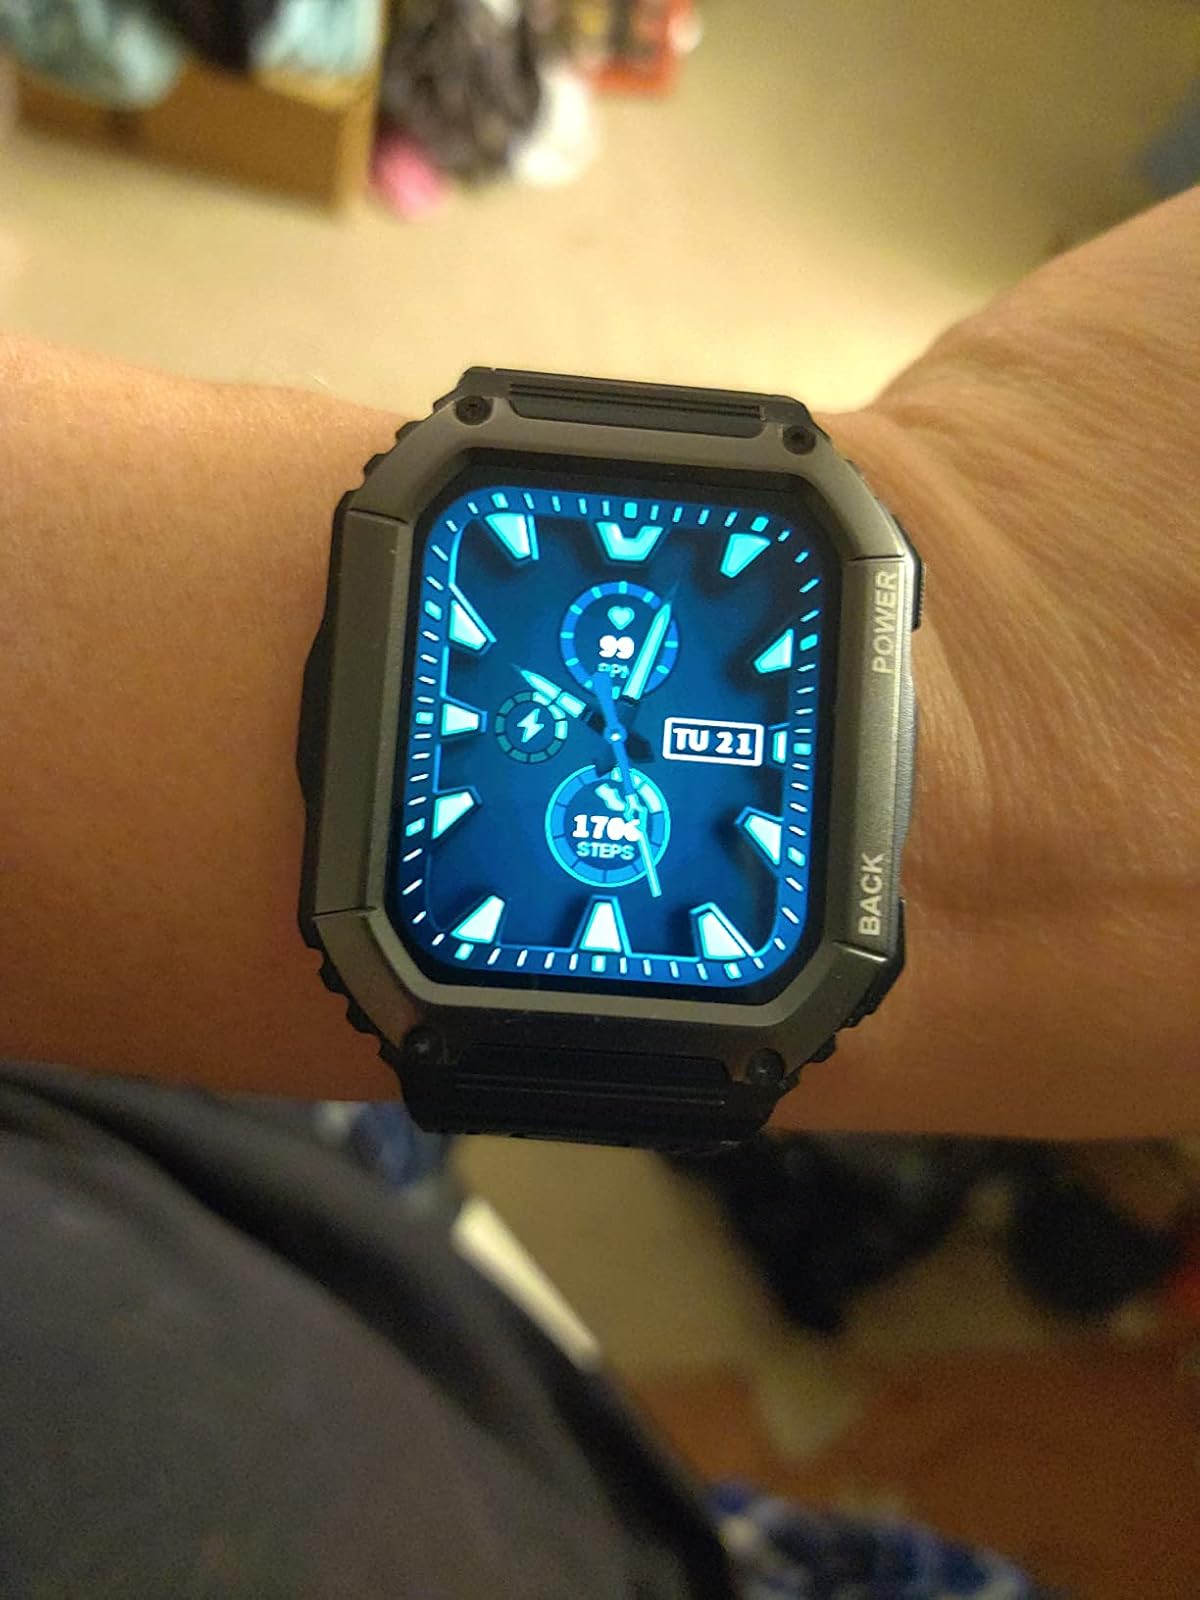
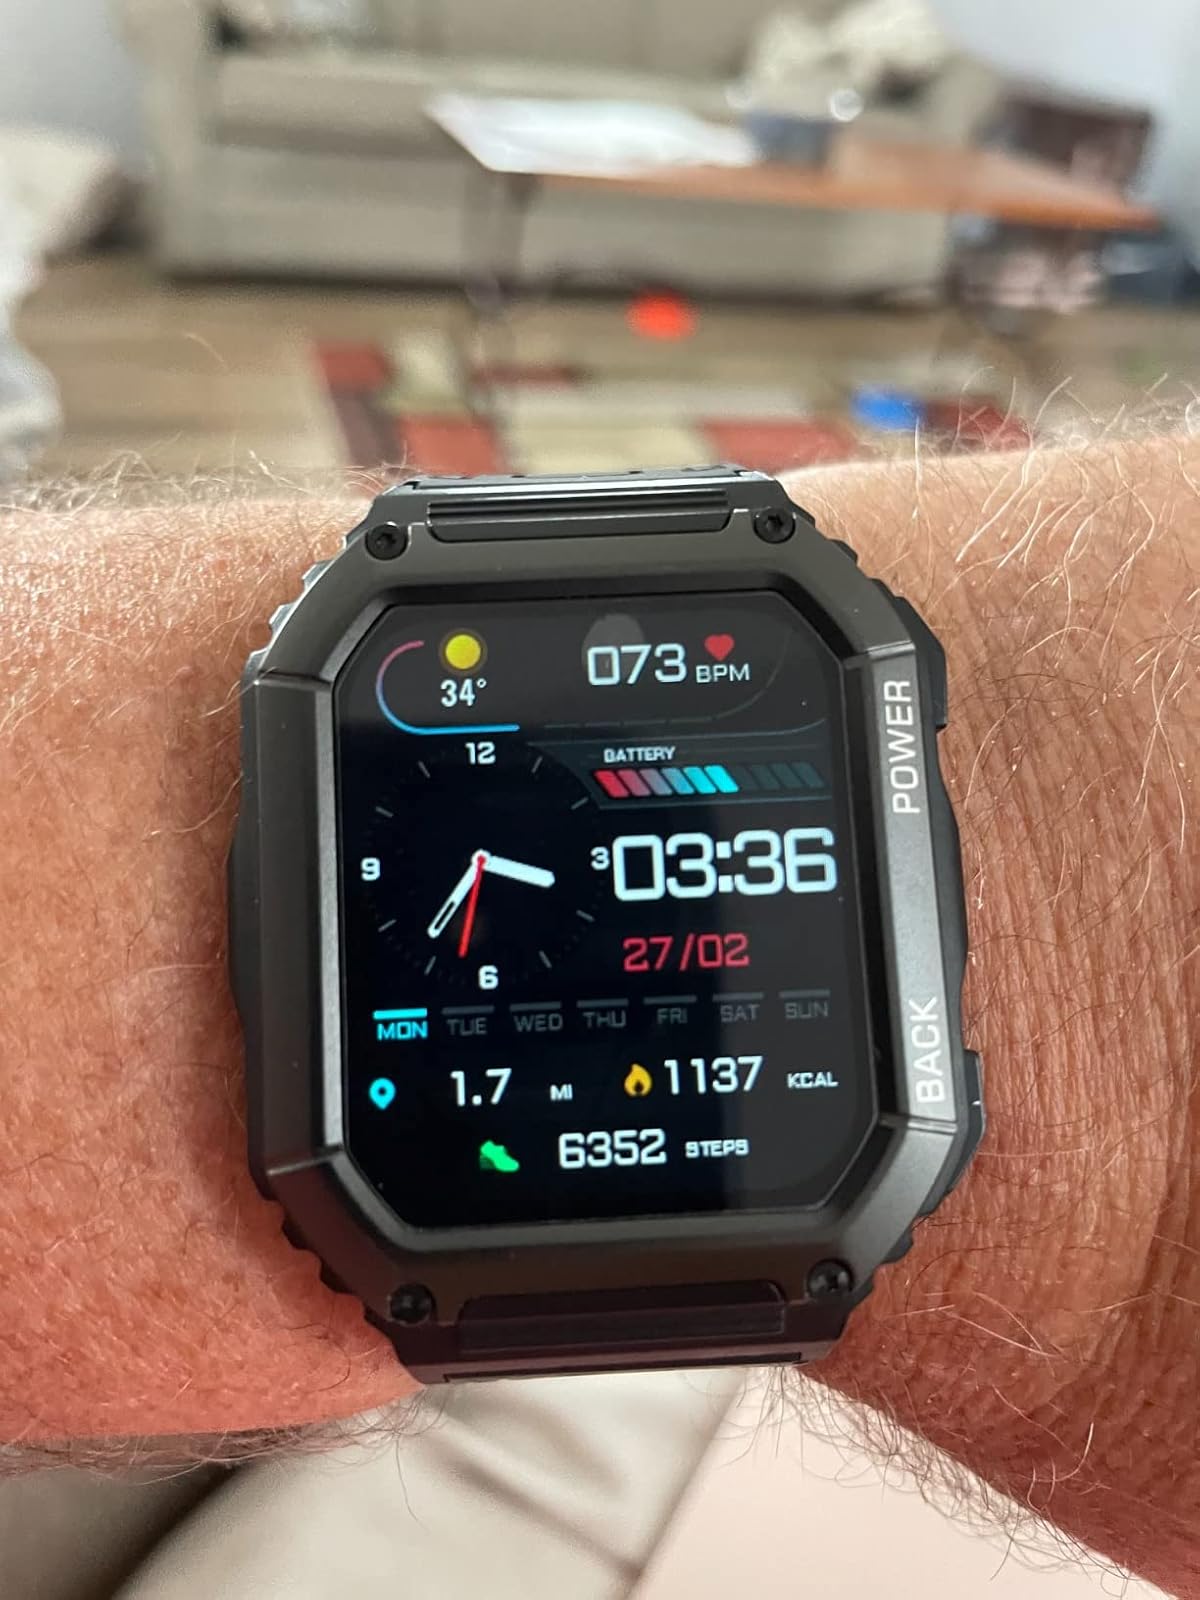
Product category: smartwatch
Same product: yes